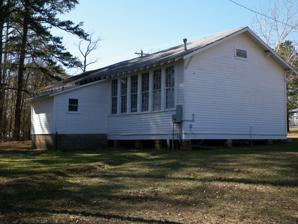
Building: Pleasant Hill School (Linden, Texas)
Country: United States of America
Year built: 1925
United States historic place Pleasant Hill School U.S. National Register of Historic Places Recorded Texas Historic Landmark School building in 2012 Pleasant Hill School (Linden, Texas) Show map of Texas Pleasant Hill School (Linden, Texas) Show map of the United States Location 2722 Farm Rd. 1399 , Linden, Texas Coordinates 33°3′11″N 94°23′46″W / 33.05306°N 94.39611°W / 33.05306; -94.39611 Area 1.3 acres (0.53 ha) Built 1925 ( 1925 ) Architectural style Bungalow / Craftsman MPS Rosenwald School Building Program in Texas MPS NRHP reference No. 04000891 RTHL No. 16678 Significant dates Added to NRHP August 20, 2004 Designated RTHL 2010 The Pleasant Hill School at 2722 Farm Rd. 1399 in Linden in Cass County, Texas was a Rosenwald School built in 1925 to serve African-American children.  It has elements of Bungalow/craftsman style.  It was listed on the National Register of Historic Places in 2004. It is a two-teacher-plan Rosenwald School that cost $3,450 to construct.  Funding was $2,050 from public monies, $700 from the Rosenwald Fund , $700 from Negroes, and $0 from Whites, according to historic records. It was one of 23 Rosenwald schools in Cass County , of which only it and another in Linden survived in 2003. See also National Register of Historic Places portal Texas portal National Register of Historic Places listings in Cass County, Texas Recorded Texas Historic Landmarks in Cass County References